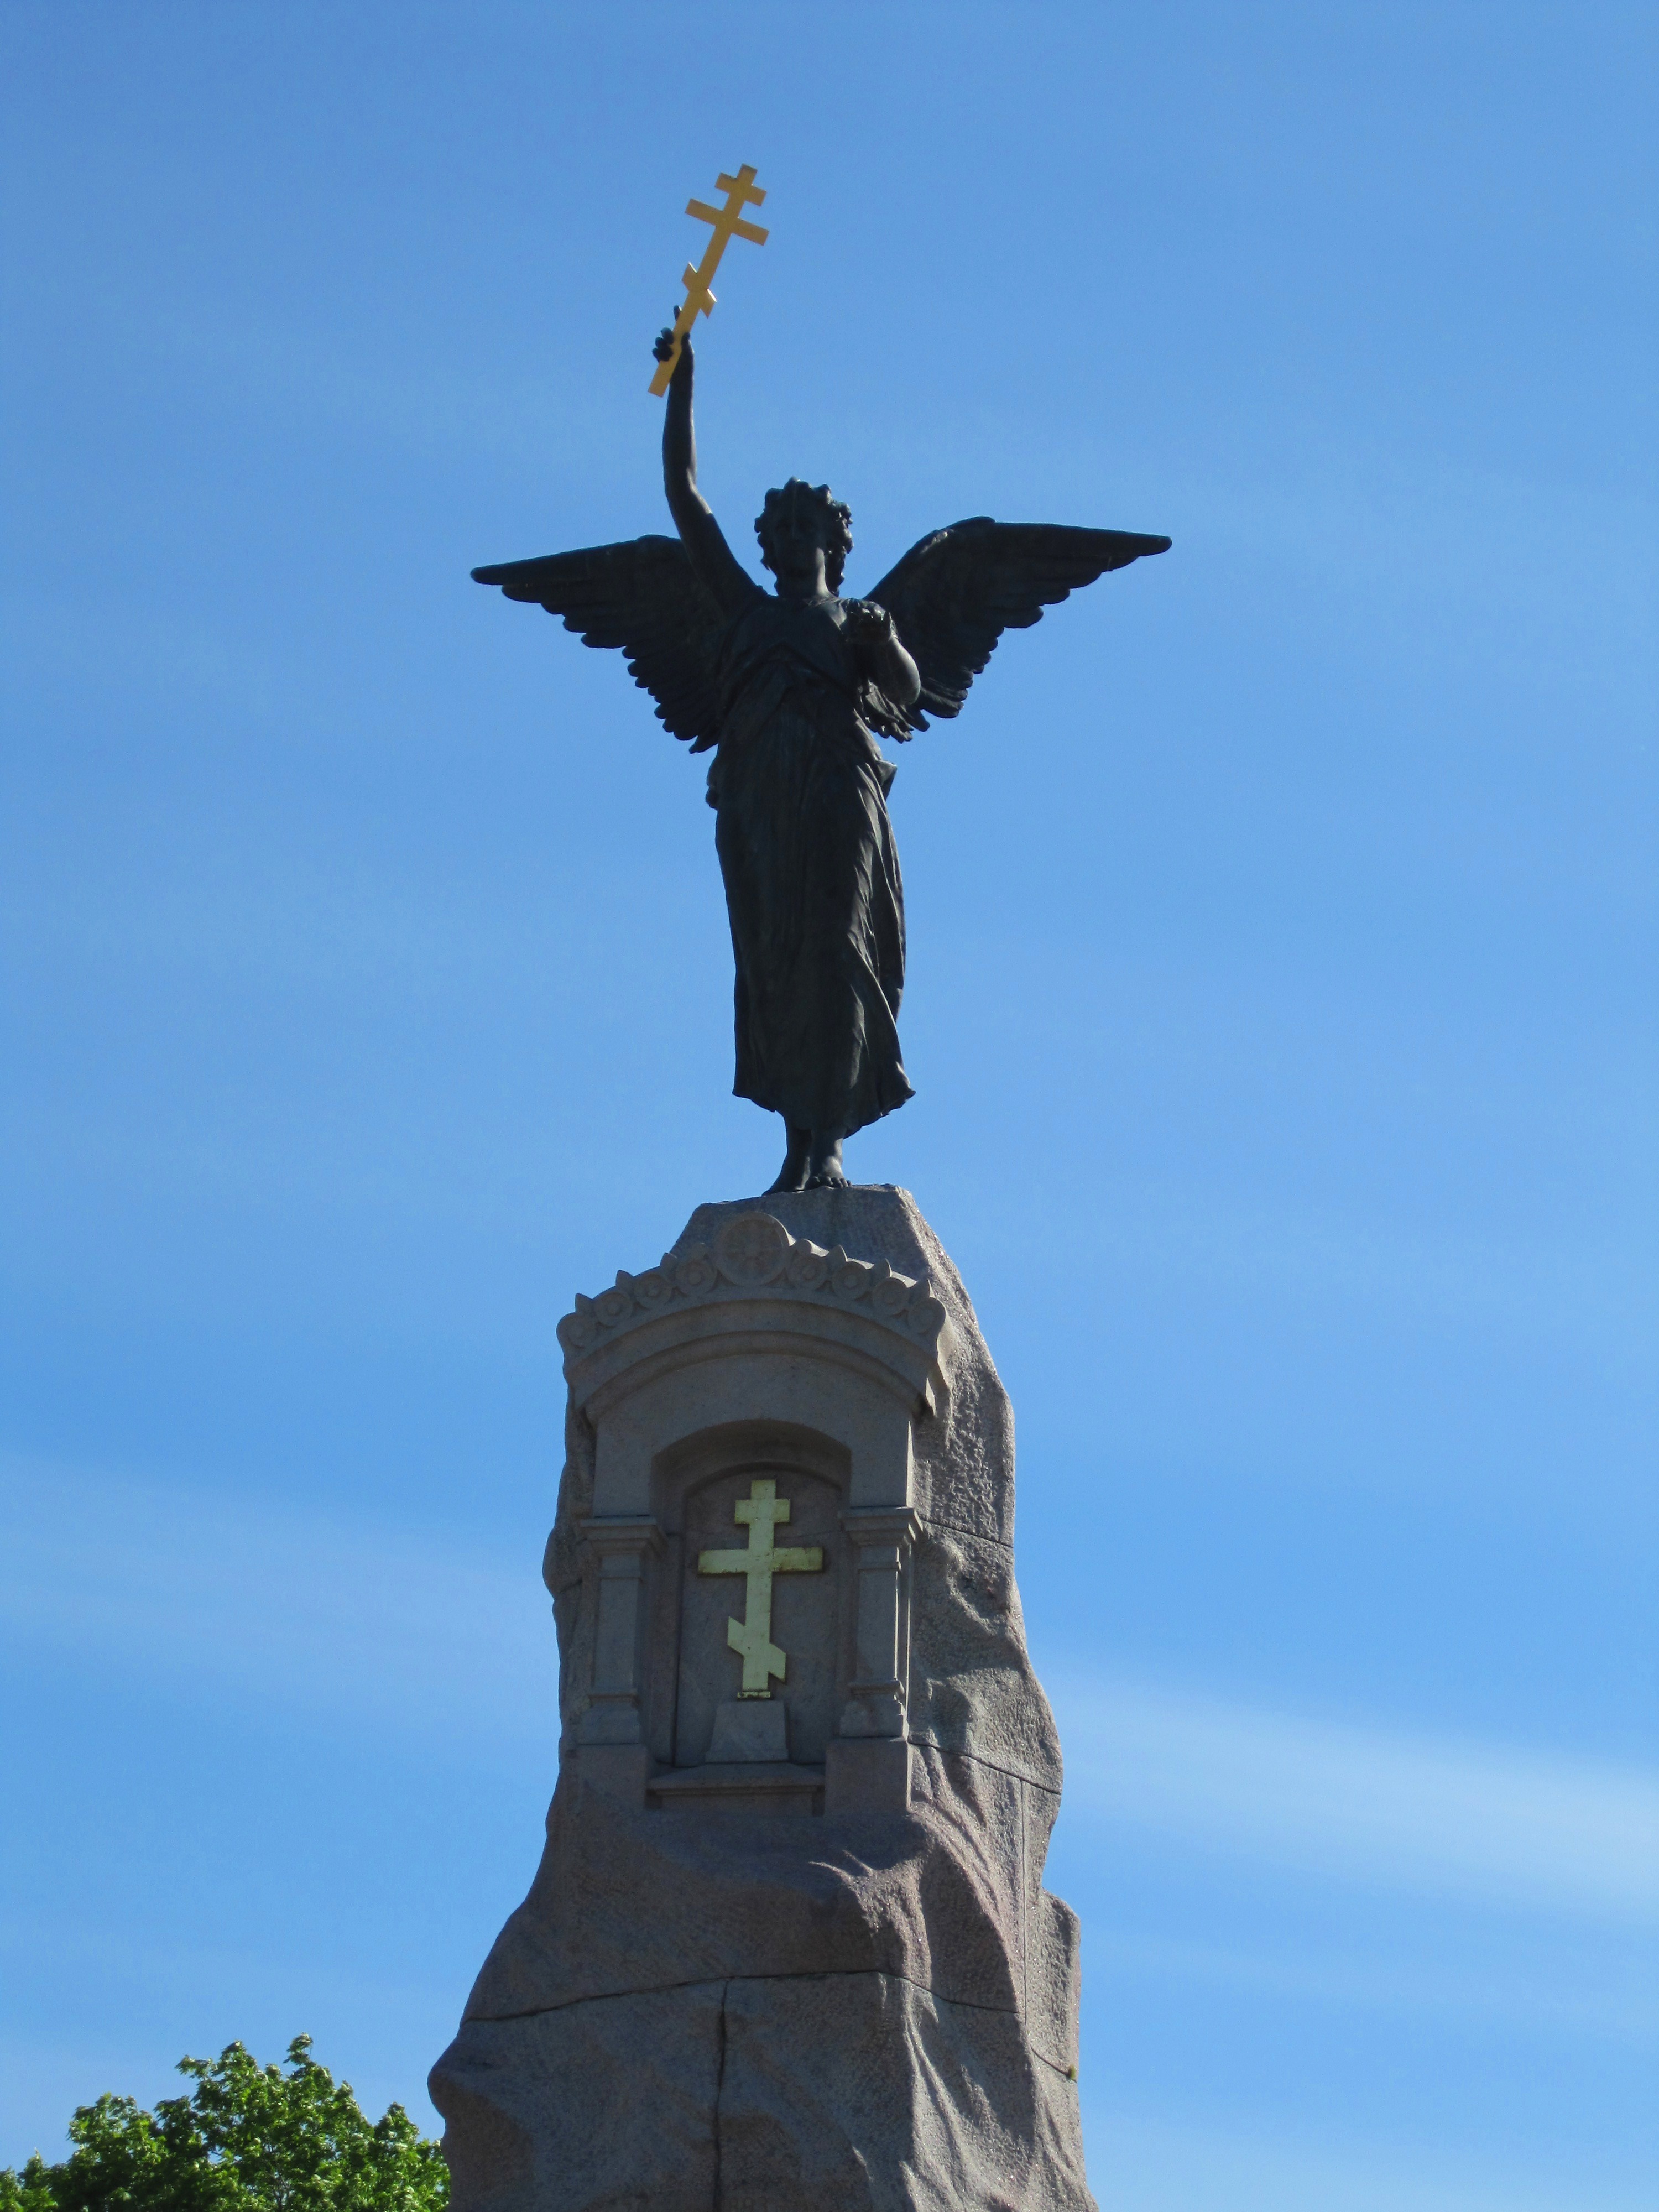
sky, monument, statue, symbol, landmark, blue, cross, sculpture, memorial, angel, art, spire, steeple, orthodox, shipwreck, tallinn, russalka